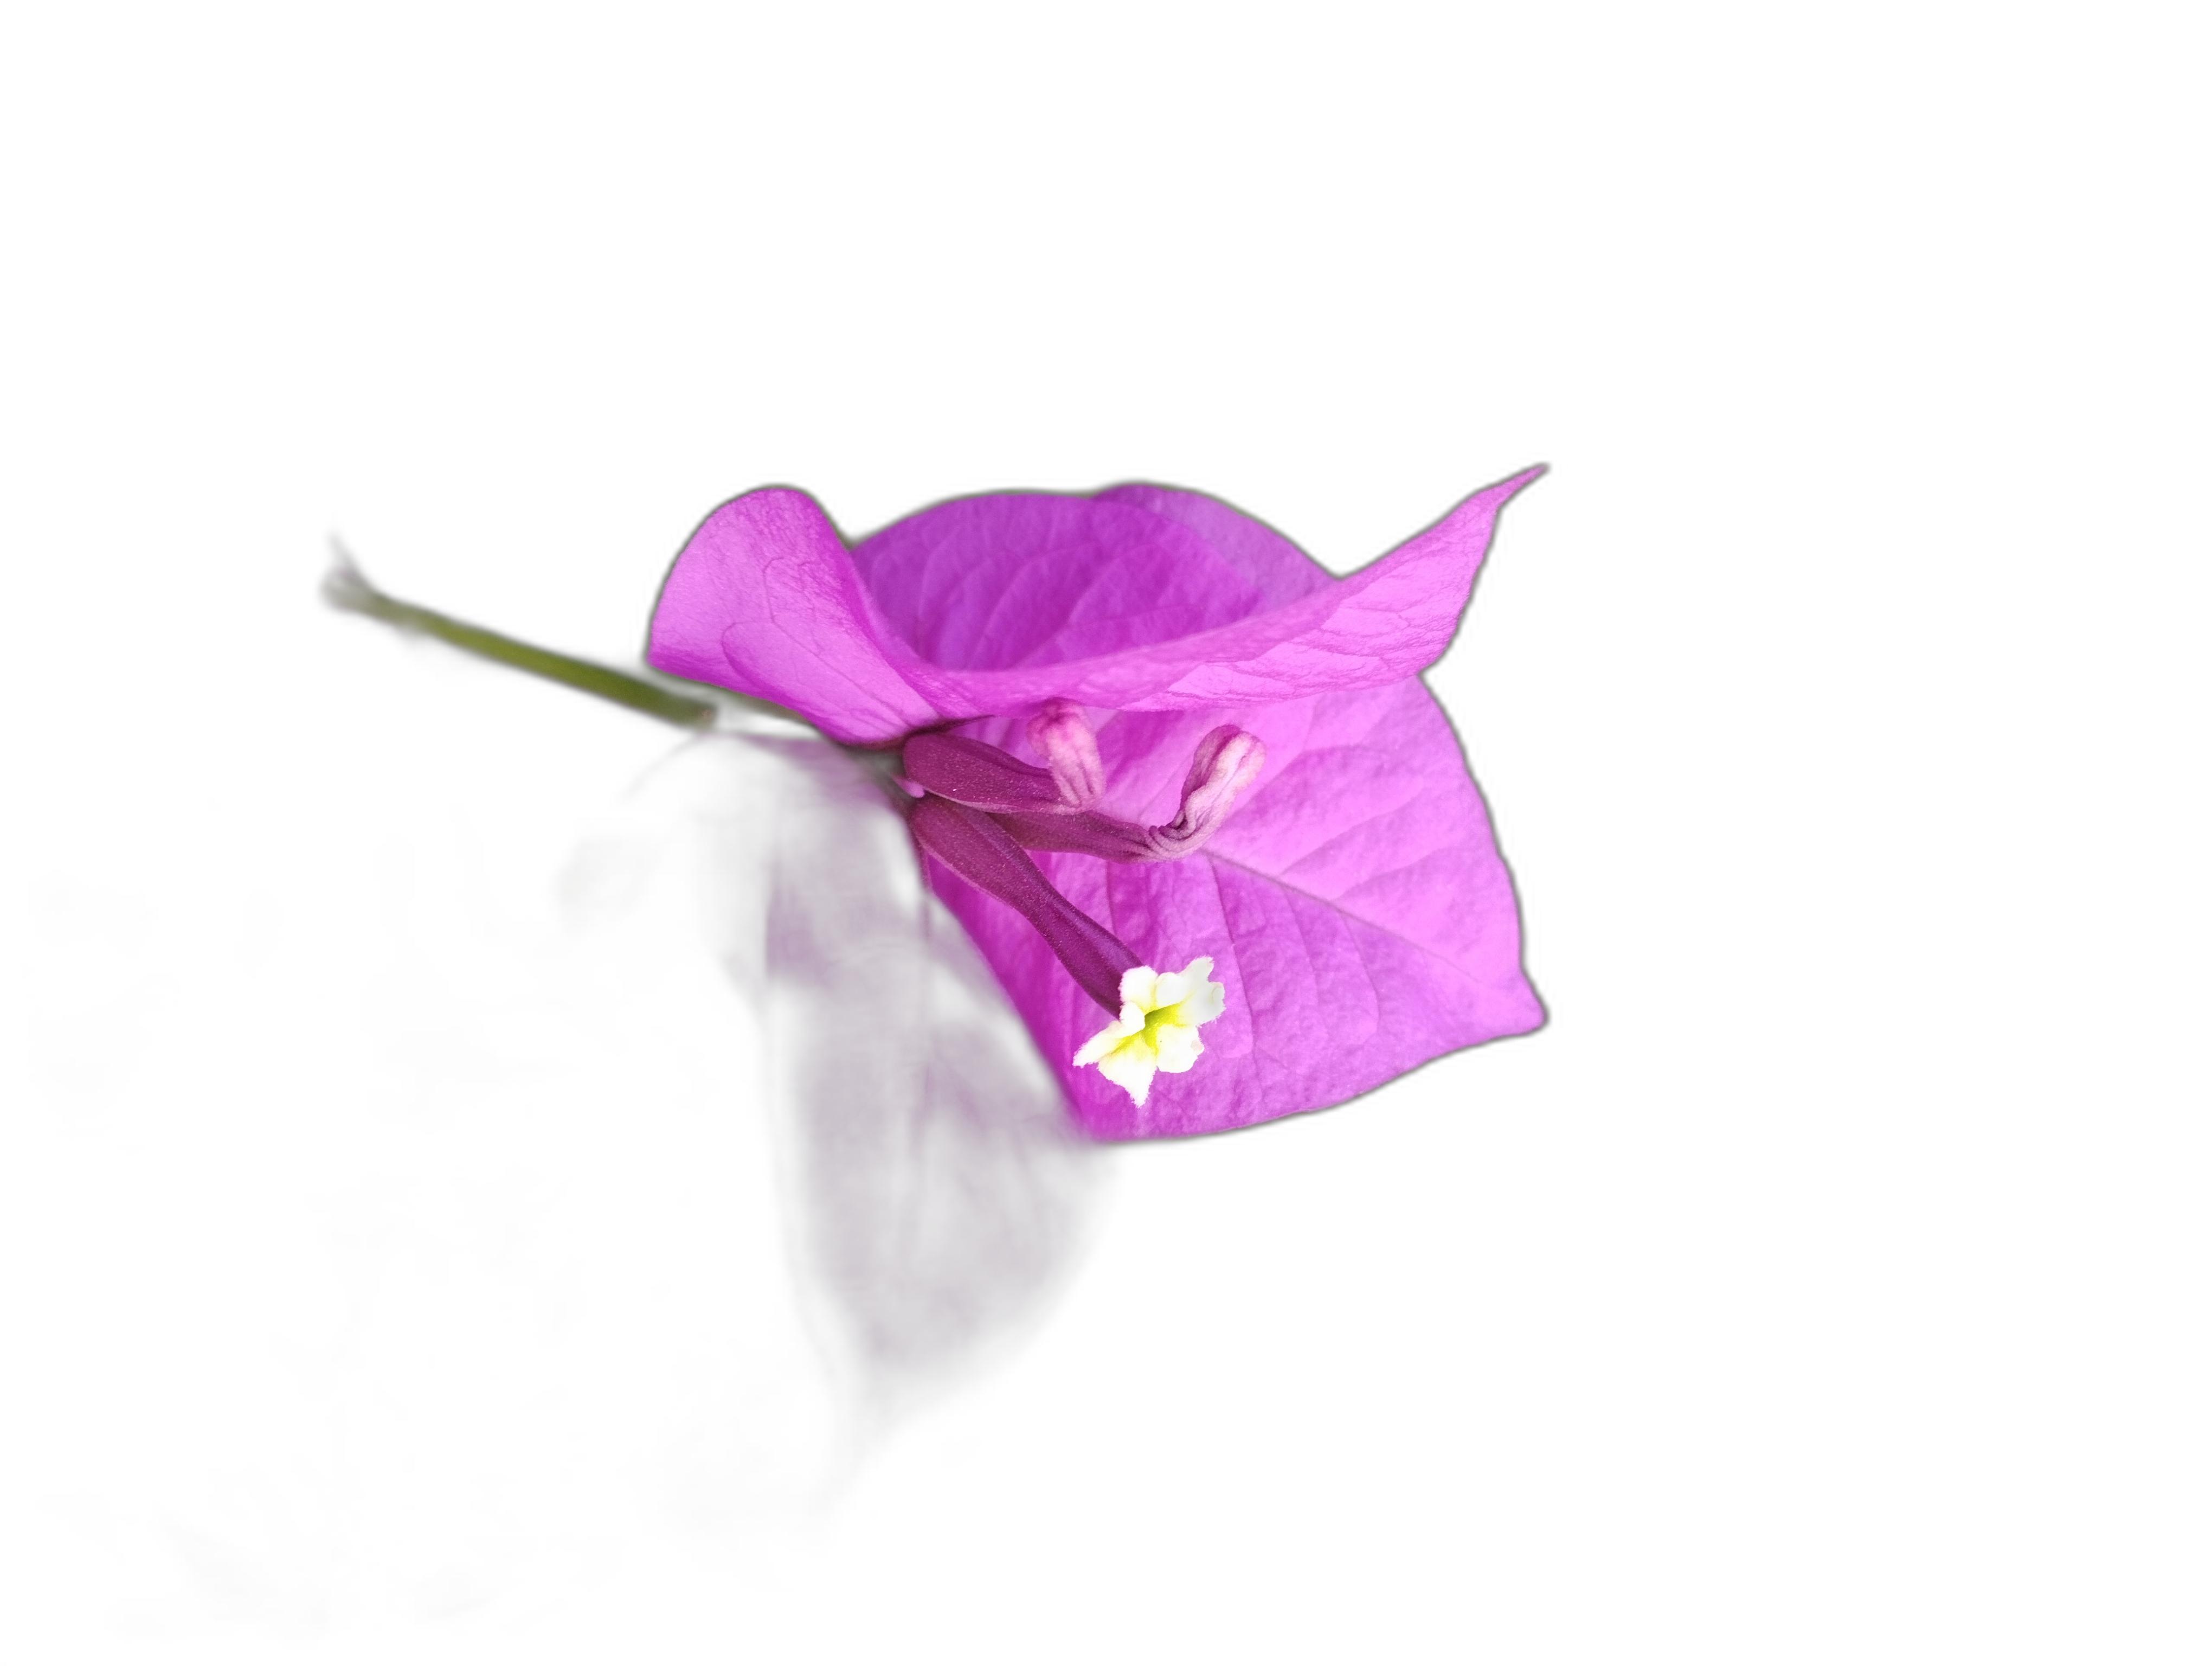
Label: Bougainvillea